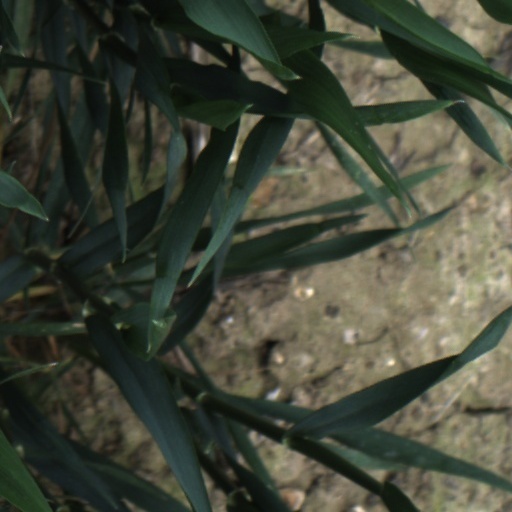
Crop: wheat